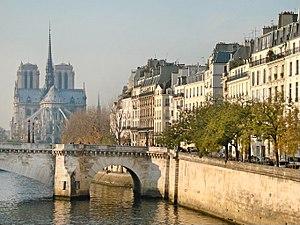
Berthe Eimann, dite Monique Saint-Hélier, née à La Chaux-de-Fonds le 2 septembre 1895, et morte à Chambines dans la commune de Pacy-sur-Eure le 9 mars 1955, est une femme de lettres suisse romande.